Henry Bond

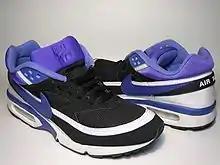
Nike's "Air Max MX" are depicted in several of Bond's street photos.

Writing in his commentary on the influence of the Young British Artists, "High Art Lite", the art historian Julian Stallabrass said, ""The Cult of the Street" is telling of many characteristics of "High Art Lite" and its engagement with mass culture and the media. It takes as its subject not just the conventions of the street but youth and their modes of display in shops, clubs, parties, restaurants and even private homes ... they don't do much, Bond's people; they shop, of course, persistently, and present themselves to each other and the camera, dance sometimes, but the book is composed above all of an intricate fabric of exchanged glances and gazes."